Mijo Udovčić

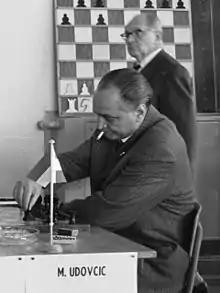
Mijo Udovčić, Amsterdam 1963

Mijo Udovčić (September 11, 1920 – April 8, 1984) was a Yugoslavian chess player, who became the first Croatian Grandmaster in 1962. Jointly with Borislav Ivkov, he won the Yugoslav championships in 1963.